Antarctica: Empire of the Penguin

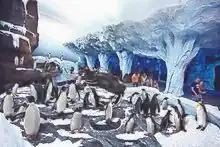
Penguin exhibit at the Empire of the Penguin ride's conclusion

A total of 245 penguins and alcids live in the exhibit; species include gentoo, king, Adélie and rockhopper penguins, as well as their Arctic counterparts, the puffins, and the murres. The park can change the lighting to control the penguins' seasons. A glass window allows guests to see them in their pool from an underwater viewing area. The entire experience takes about 25 minutes. To minimize odors in the open-air environment, staff clean the exhibit several times daily and replace the of snow each day.